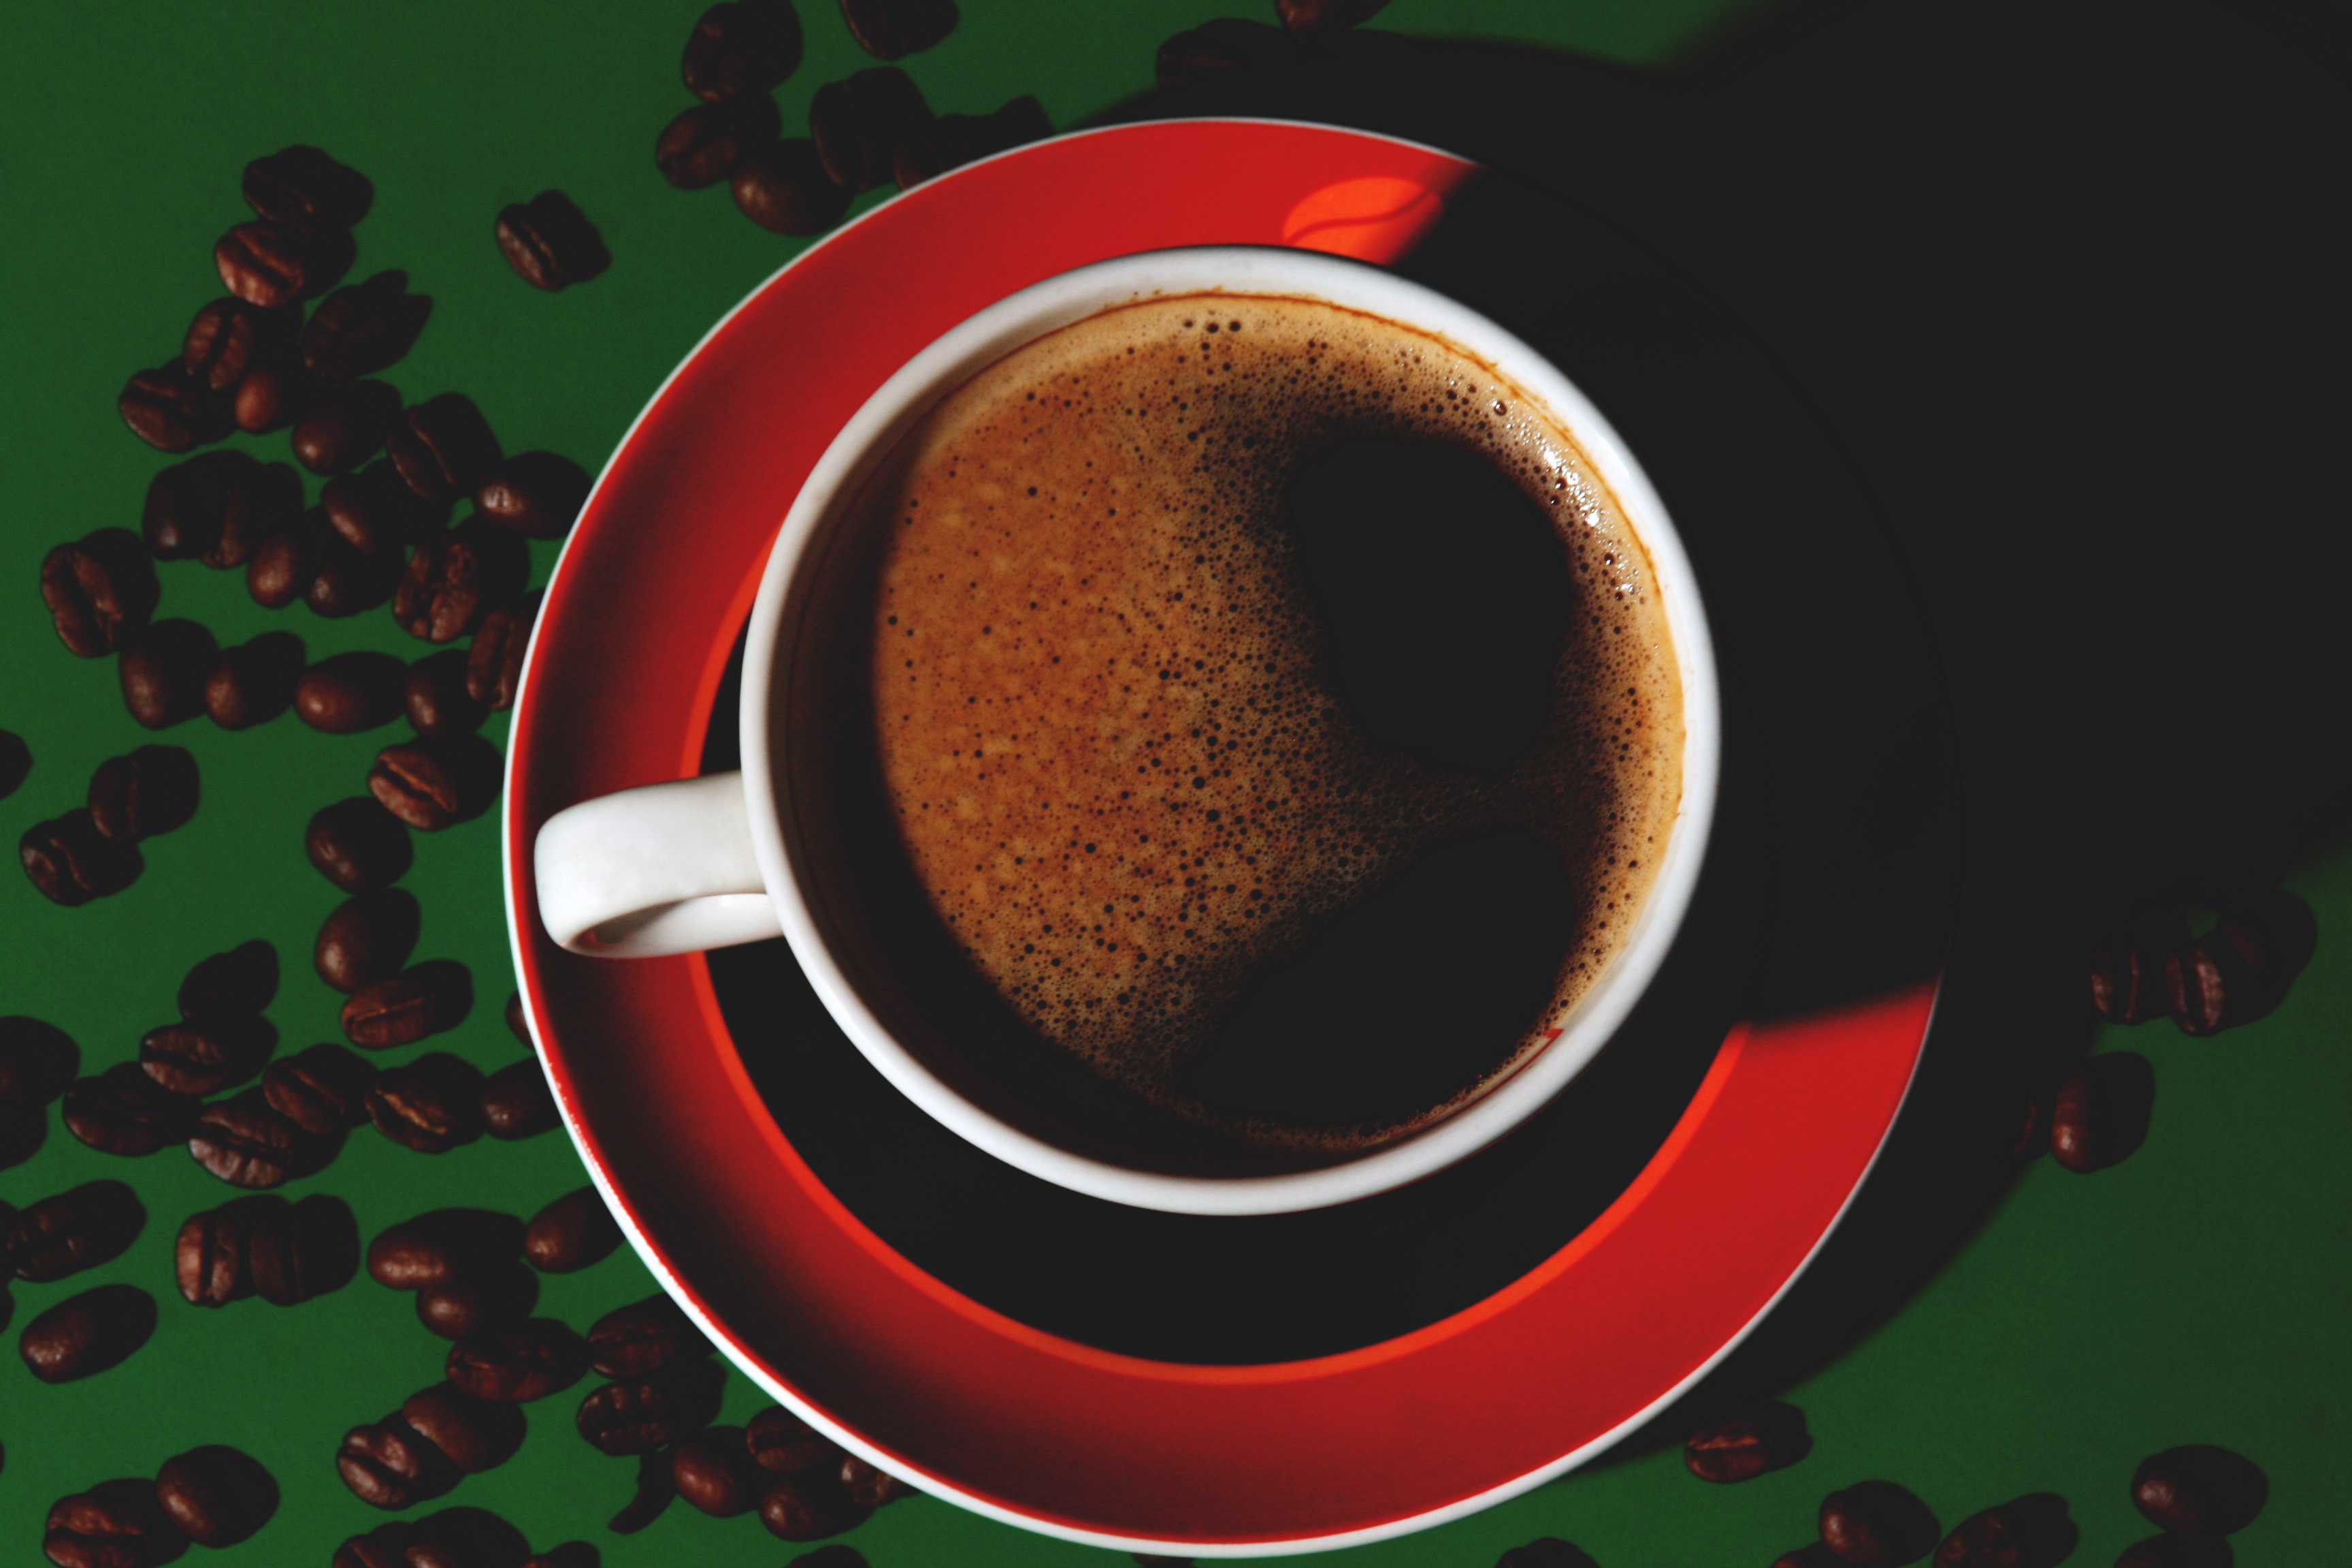
cafe, coffee, glass, foam, roast, aroma, cup, cappuccino, food, red, drink, espresso, close, coffee cup, delicious, circle, caffeine, illustration, roasting, beans, benefit from, beverages, roasted, coffee beans, coffee drink, coffee image, green coffee, whole bean coffee